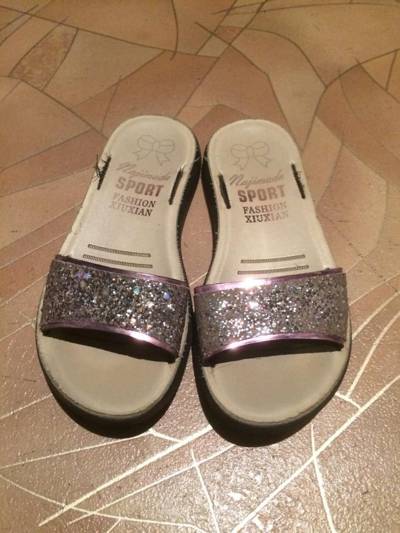
Waste category: shoes